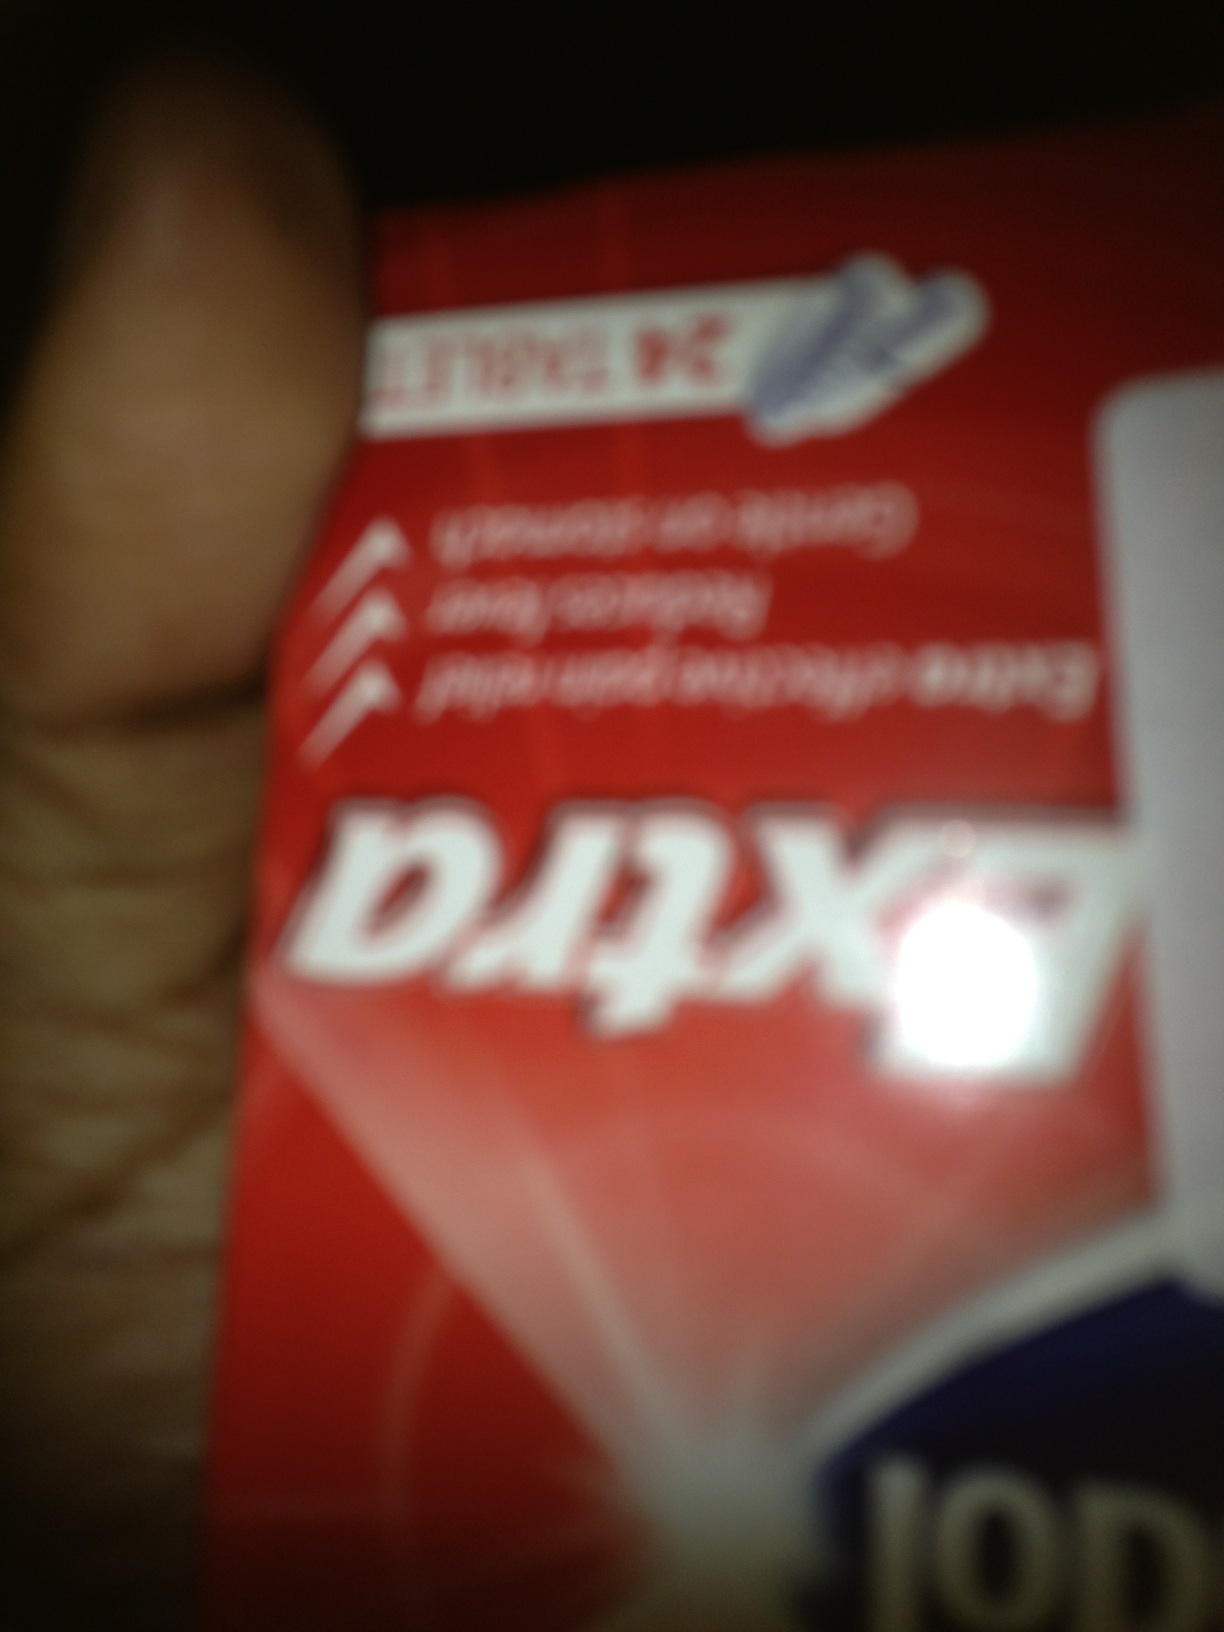Question: Is it chocolate?
Answer: no